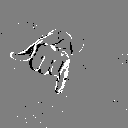
ASL letter: j